Herman Ponsteen

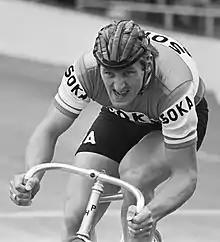
Herman Ponsteen, 1977

Herman Ponsteen (born 27 March 1953 in Hellendoorn, Overijssel) is a retired track cyclist from the Netherlands, who represented his native country at two consecutive Summer Olympics, starting in 1972 (Munich, West Germany). Four years later he won the silver medal at the 1976 Summer Olympics in Montreal, Quebec, Canada, in the men's 4,000m Individual Pursuit.